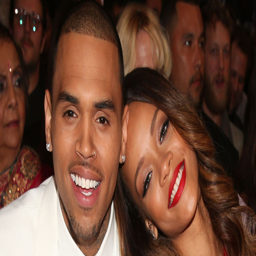
musical artist and pop artist at awards